Ari Karvelas

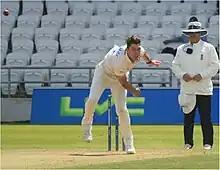
Karvelas in 2023

Aristides Karvelas (born 20 March 1994) is a South African cricketer. He made his List A debut for Gauteng in the 2018–19 CSA Provincial One-Day Challenge on 28 October 2018. He made his first-class debut for Gauteng in the 2018–19 CSA 3-Day Provincial Cup on 8 November 2018.